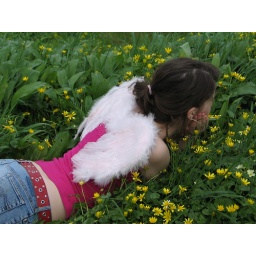
better in black and white with only the flowers in colour...will try again